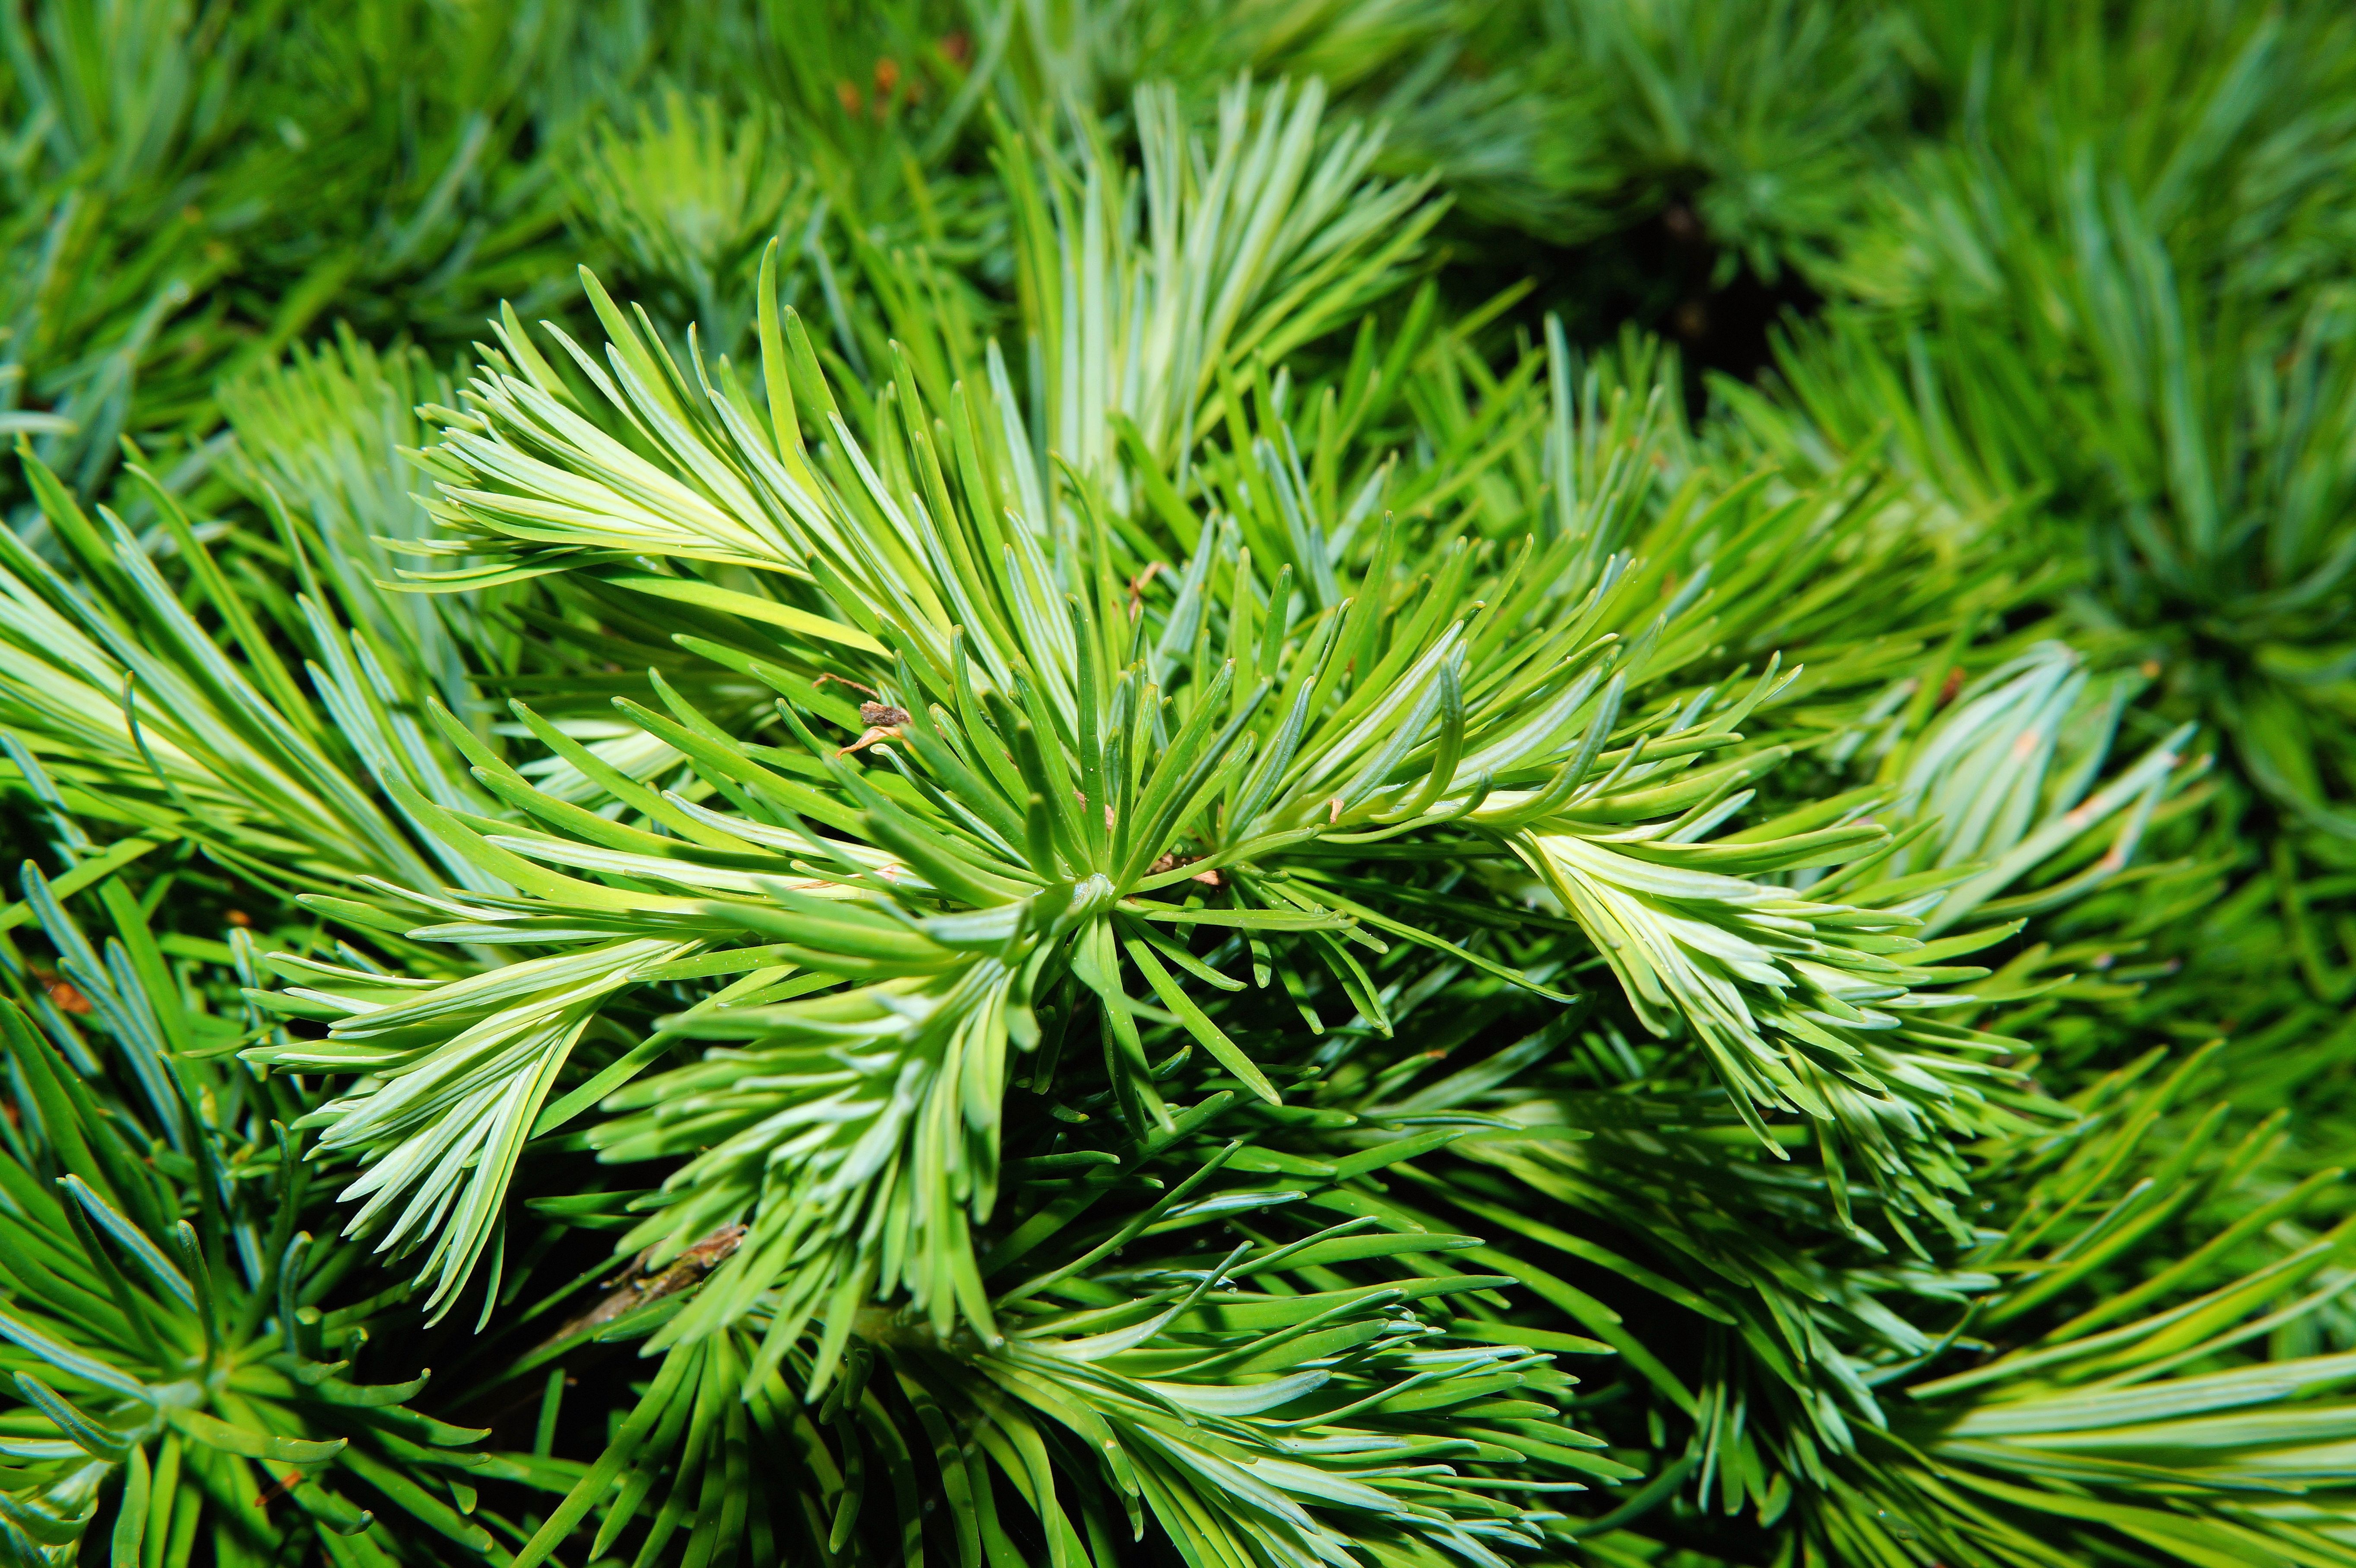
tree, nature, branch, plant, leaf, flower, pine, young, spring, green, evergreen, fir, close, conifer, spruce, needles, larch, shoots, pine needles, pine greenhouse, foliation, pine branch, softwood, pine family, woody plant, temperate coniferous forest, land plant